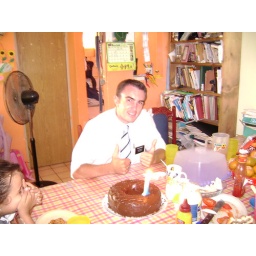
Me and m,y cake with the candle in place and lit